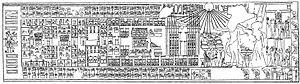
Le grand temple d'Aton, situé dans la ville d'Amarna, en Égypte, est le principal temple du culte du dieu Aton sous le règne d'Akhénaton.